Tyron Bejay

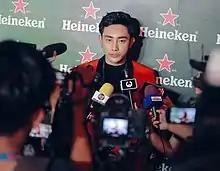
Tyron in 2019

Tyron Bejay (born Win Pyae Aung on 27 November 1993) is a Burmese actor and model. Commencing his journey in the entertainment industry in 2014 as a runway model, Tyron's prominence escalated following his role in the 2018 crime series "It was on Yesterday 2".